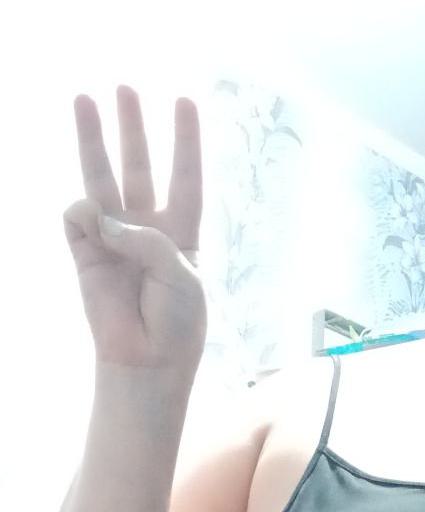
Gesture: three